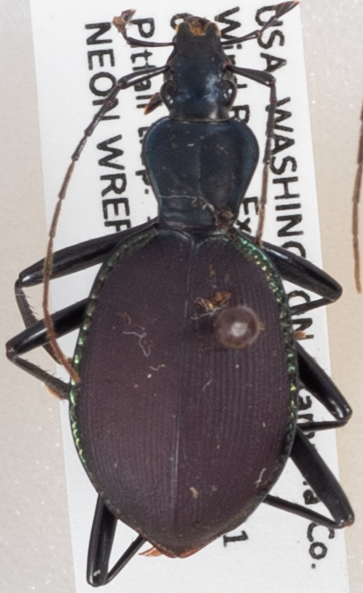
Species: Scaphinotus angusticollis
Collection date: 2019-09-10
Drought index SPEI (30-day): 0.412
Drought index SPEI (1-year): -1.45
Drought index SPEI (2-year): -1.623